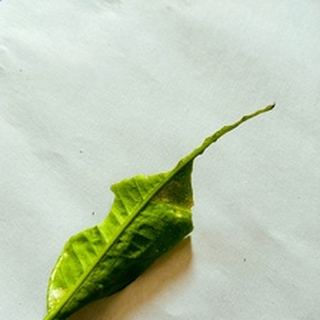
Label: lemon_deficiency